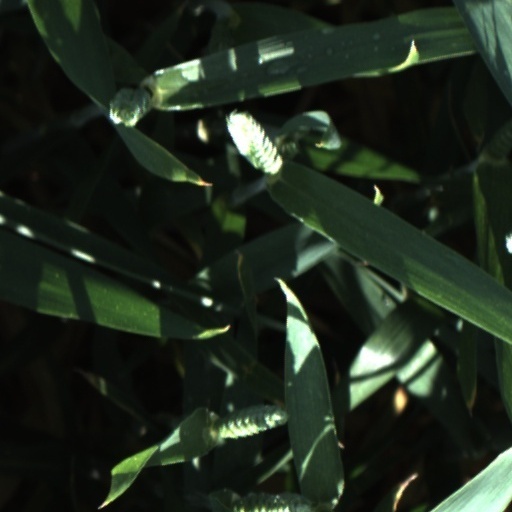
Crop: wheat